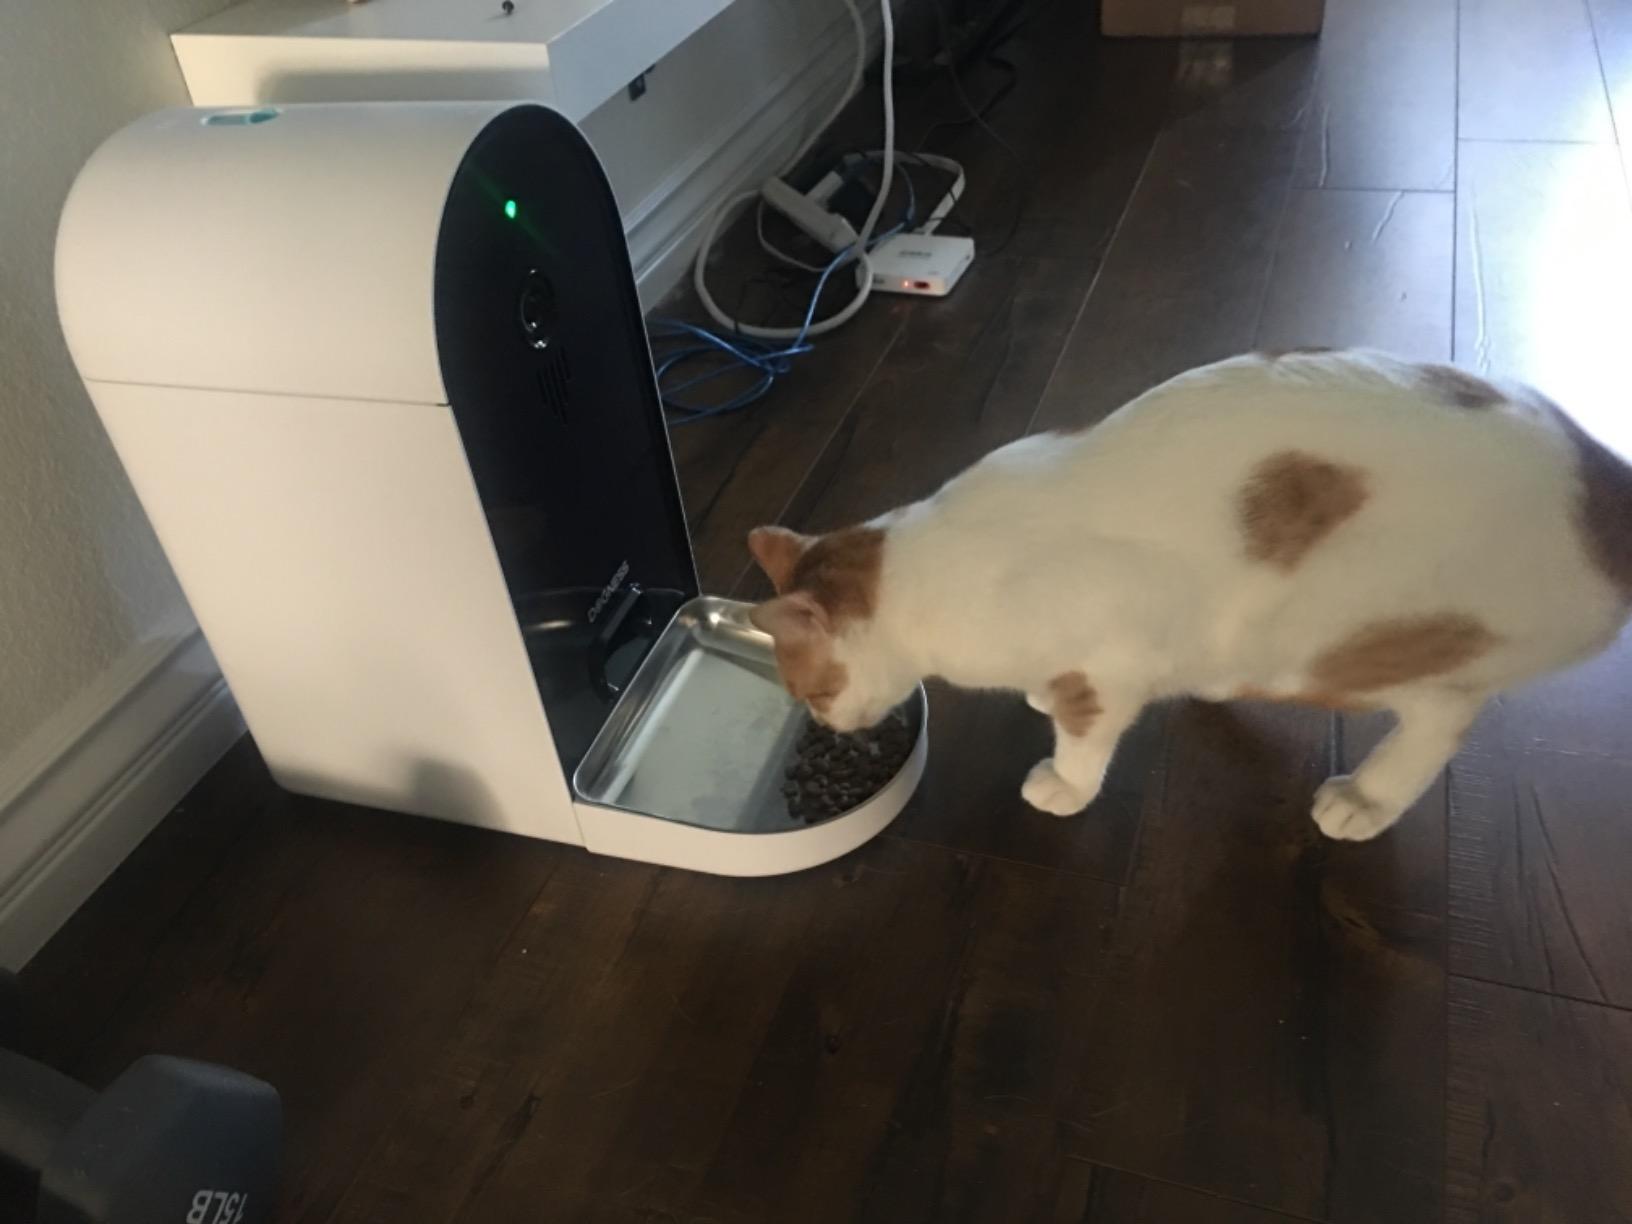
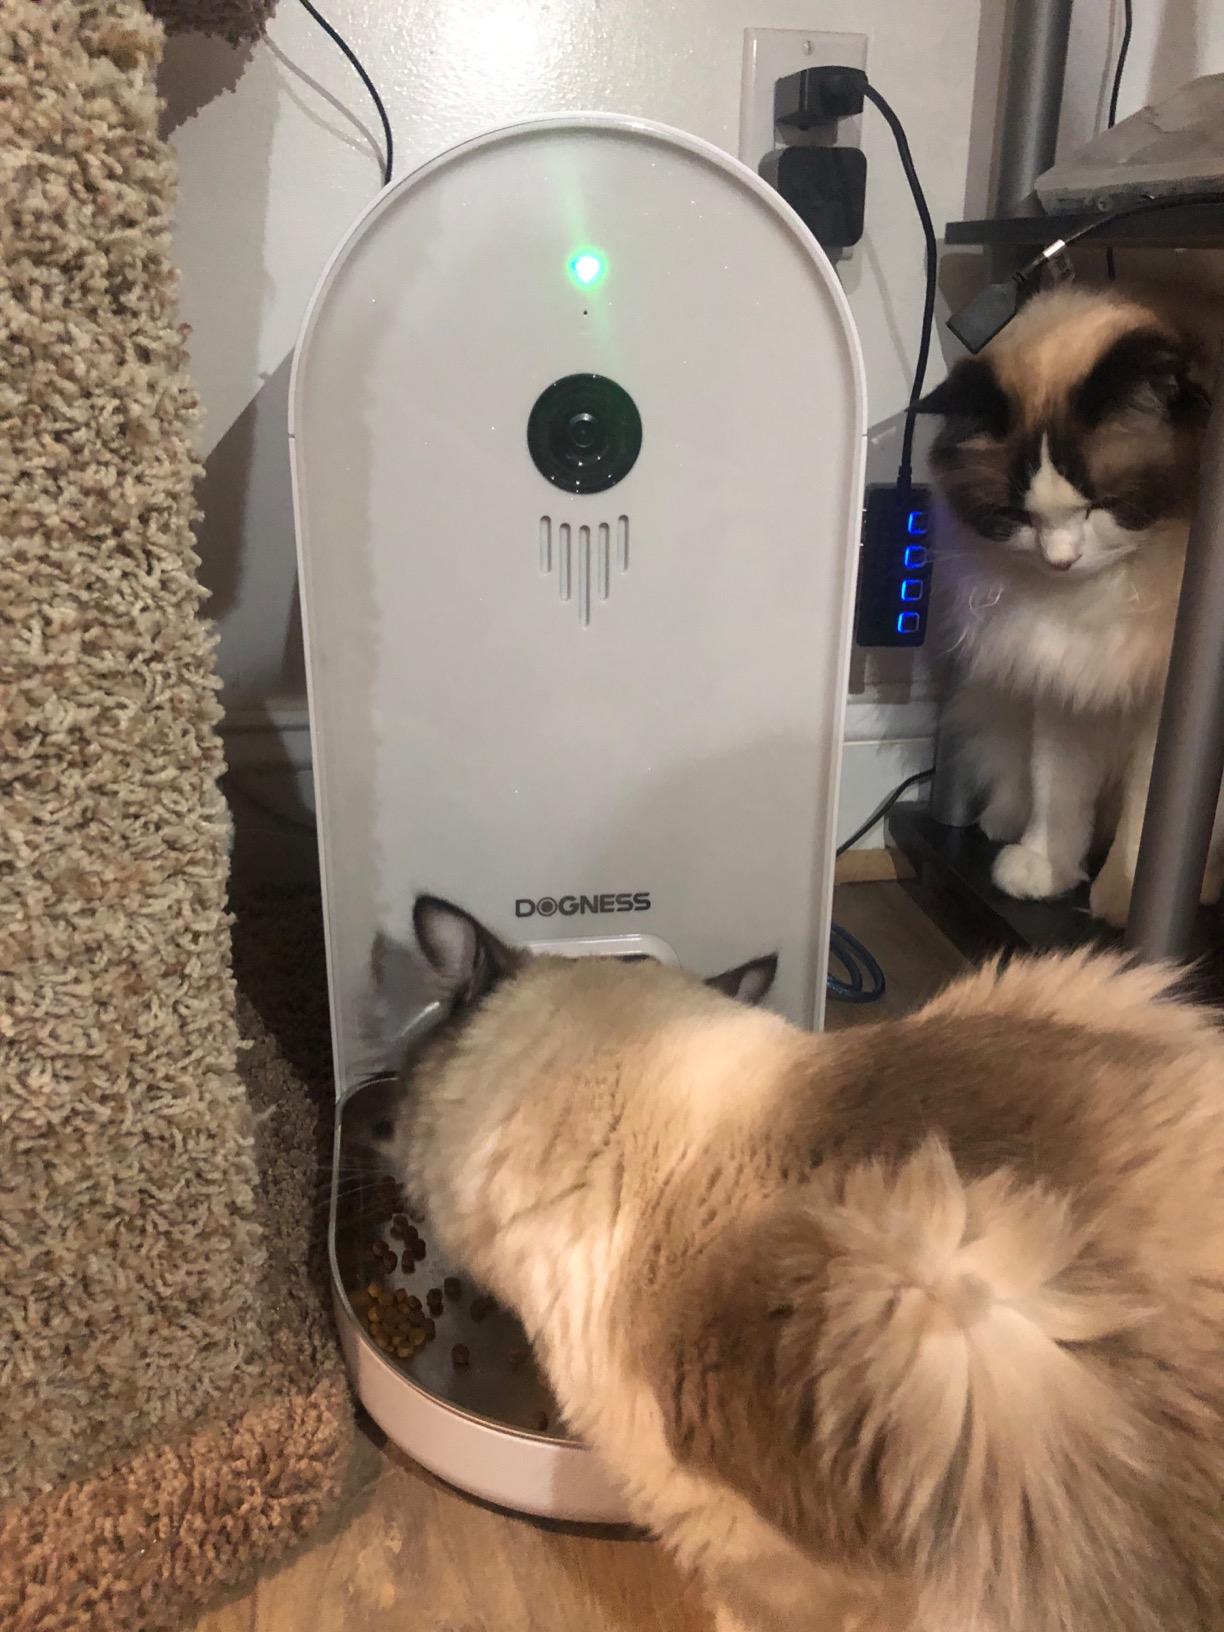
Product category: items_feeder
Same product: yes